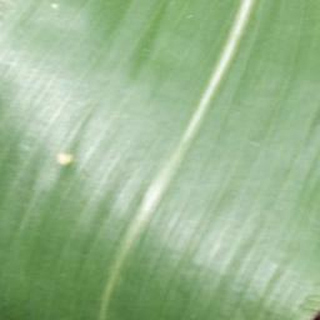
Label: healthy_corn